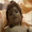
Label: boy